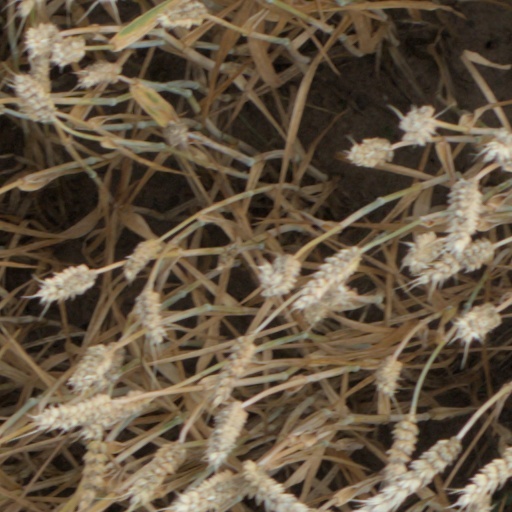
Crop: wheat